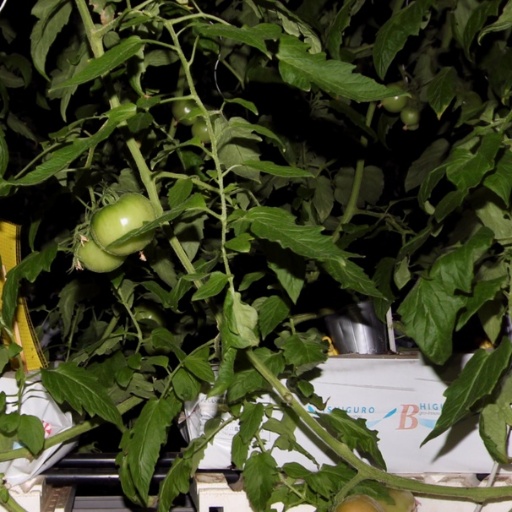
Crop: tomato